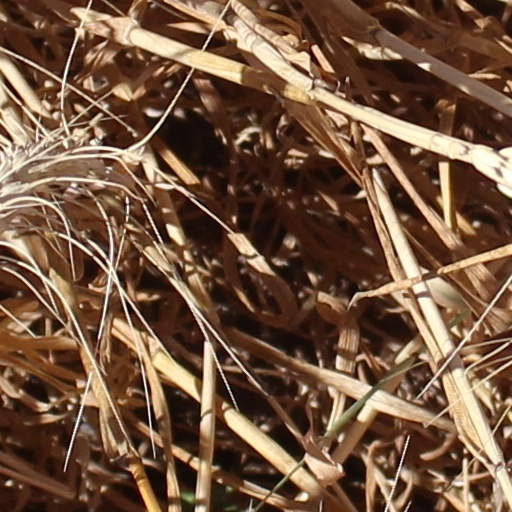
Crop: wheat